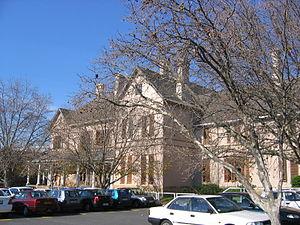
L’université du Cap est une université publique sud-africaine, située au Cap dans la province du Cap-Occidental. Elle est la plus ancienne université de ce pays, fondée en 1829 sous le nom de South African College.